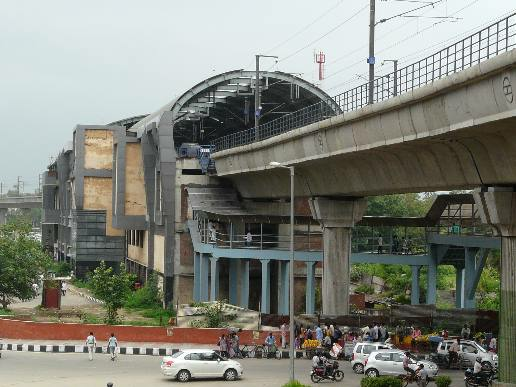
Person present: No